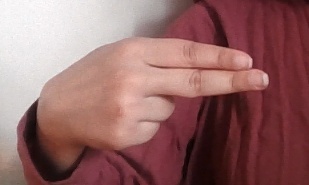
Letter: ain